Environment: real
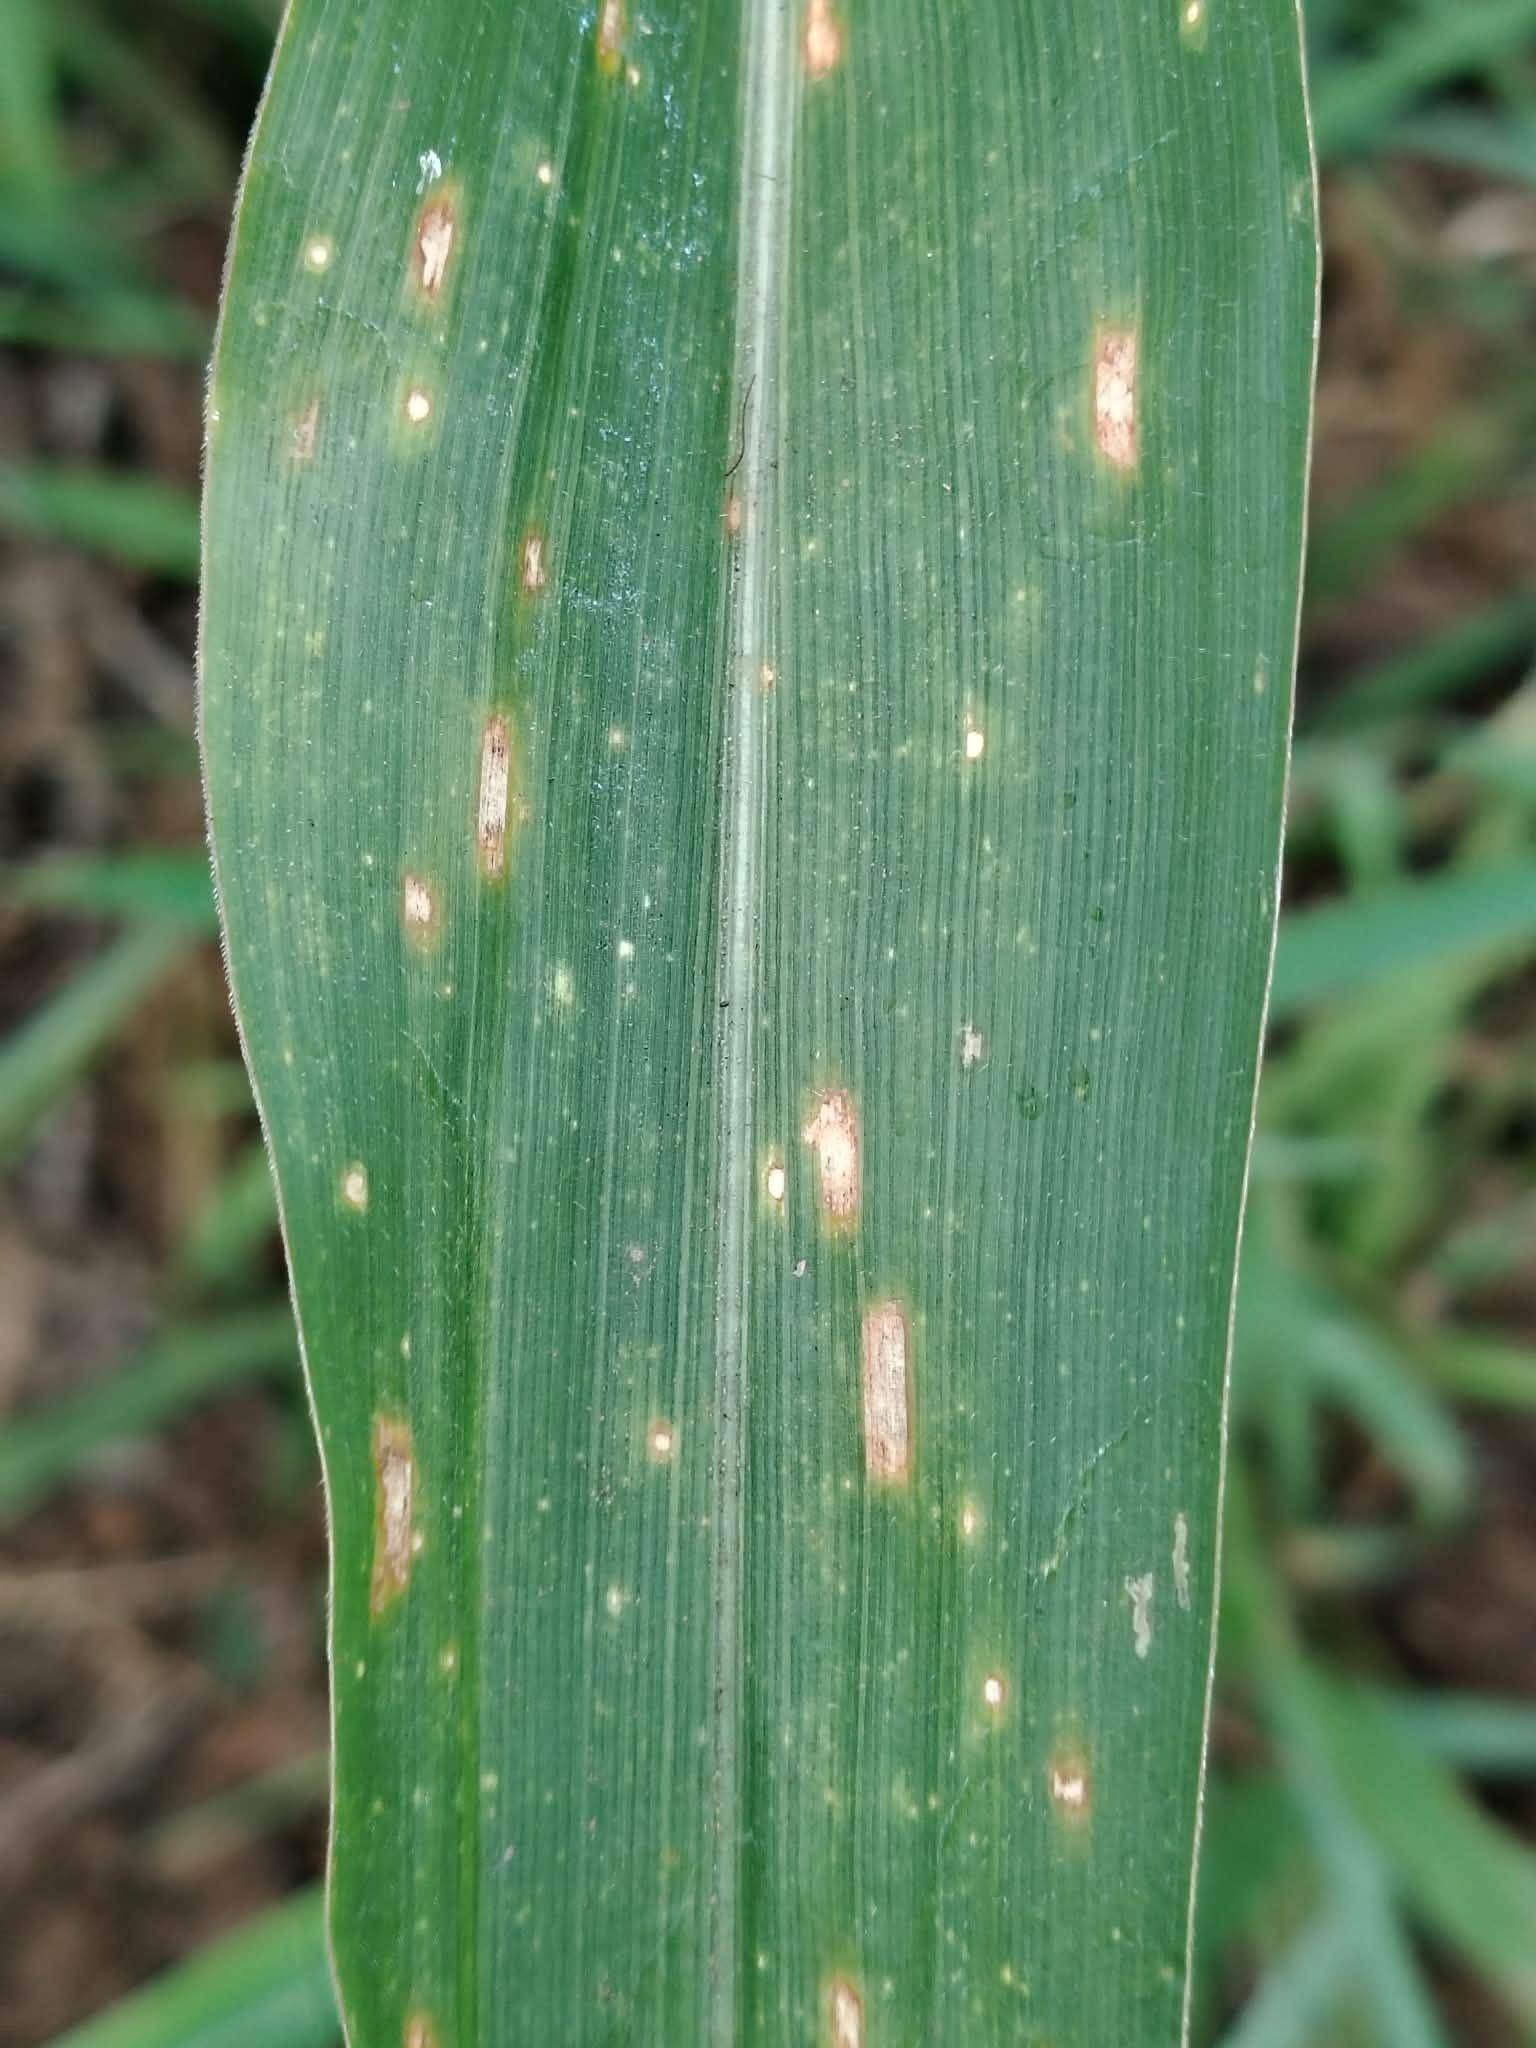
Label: gray_leaf_spot